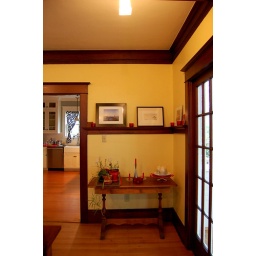
the table she left us, fits perfectly in the dining room corner